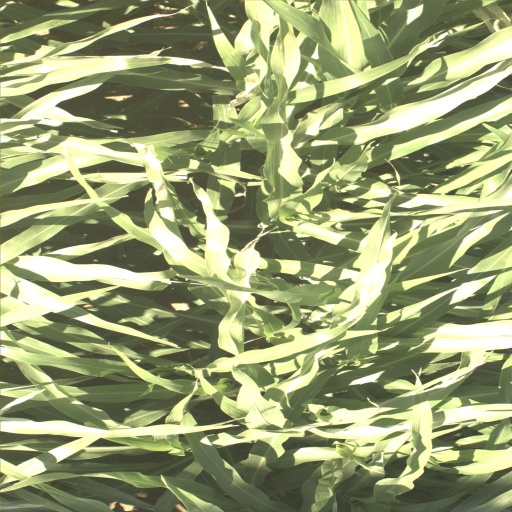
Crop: sorghum